Cheslin Kolbe

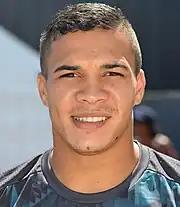
Kolbe with Toulouse in 2017

Kolbe moved to France to join Top 14 side for the 2017–2018 season. Kolbe received a call-up to the South Africa national team for the 2018 Rugby Championship. He made his debut for South Africa against on 8 September, during Round Three of the competition, coming on in the 33rd minute as an injury replacement for Makazole Mapimpi, in a match that South Africa lost 18–23.